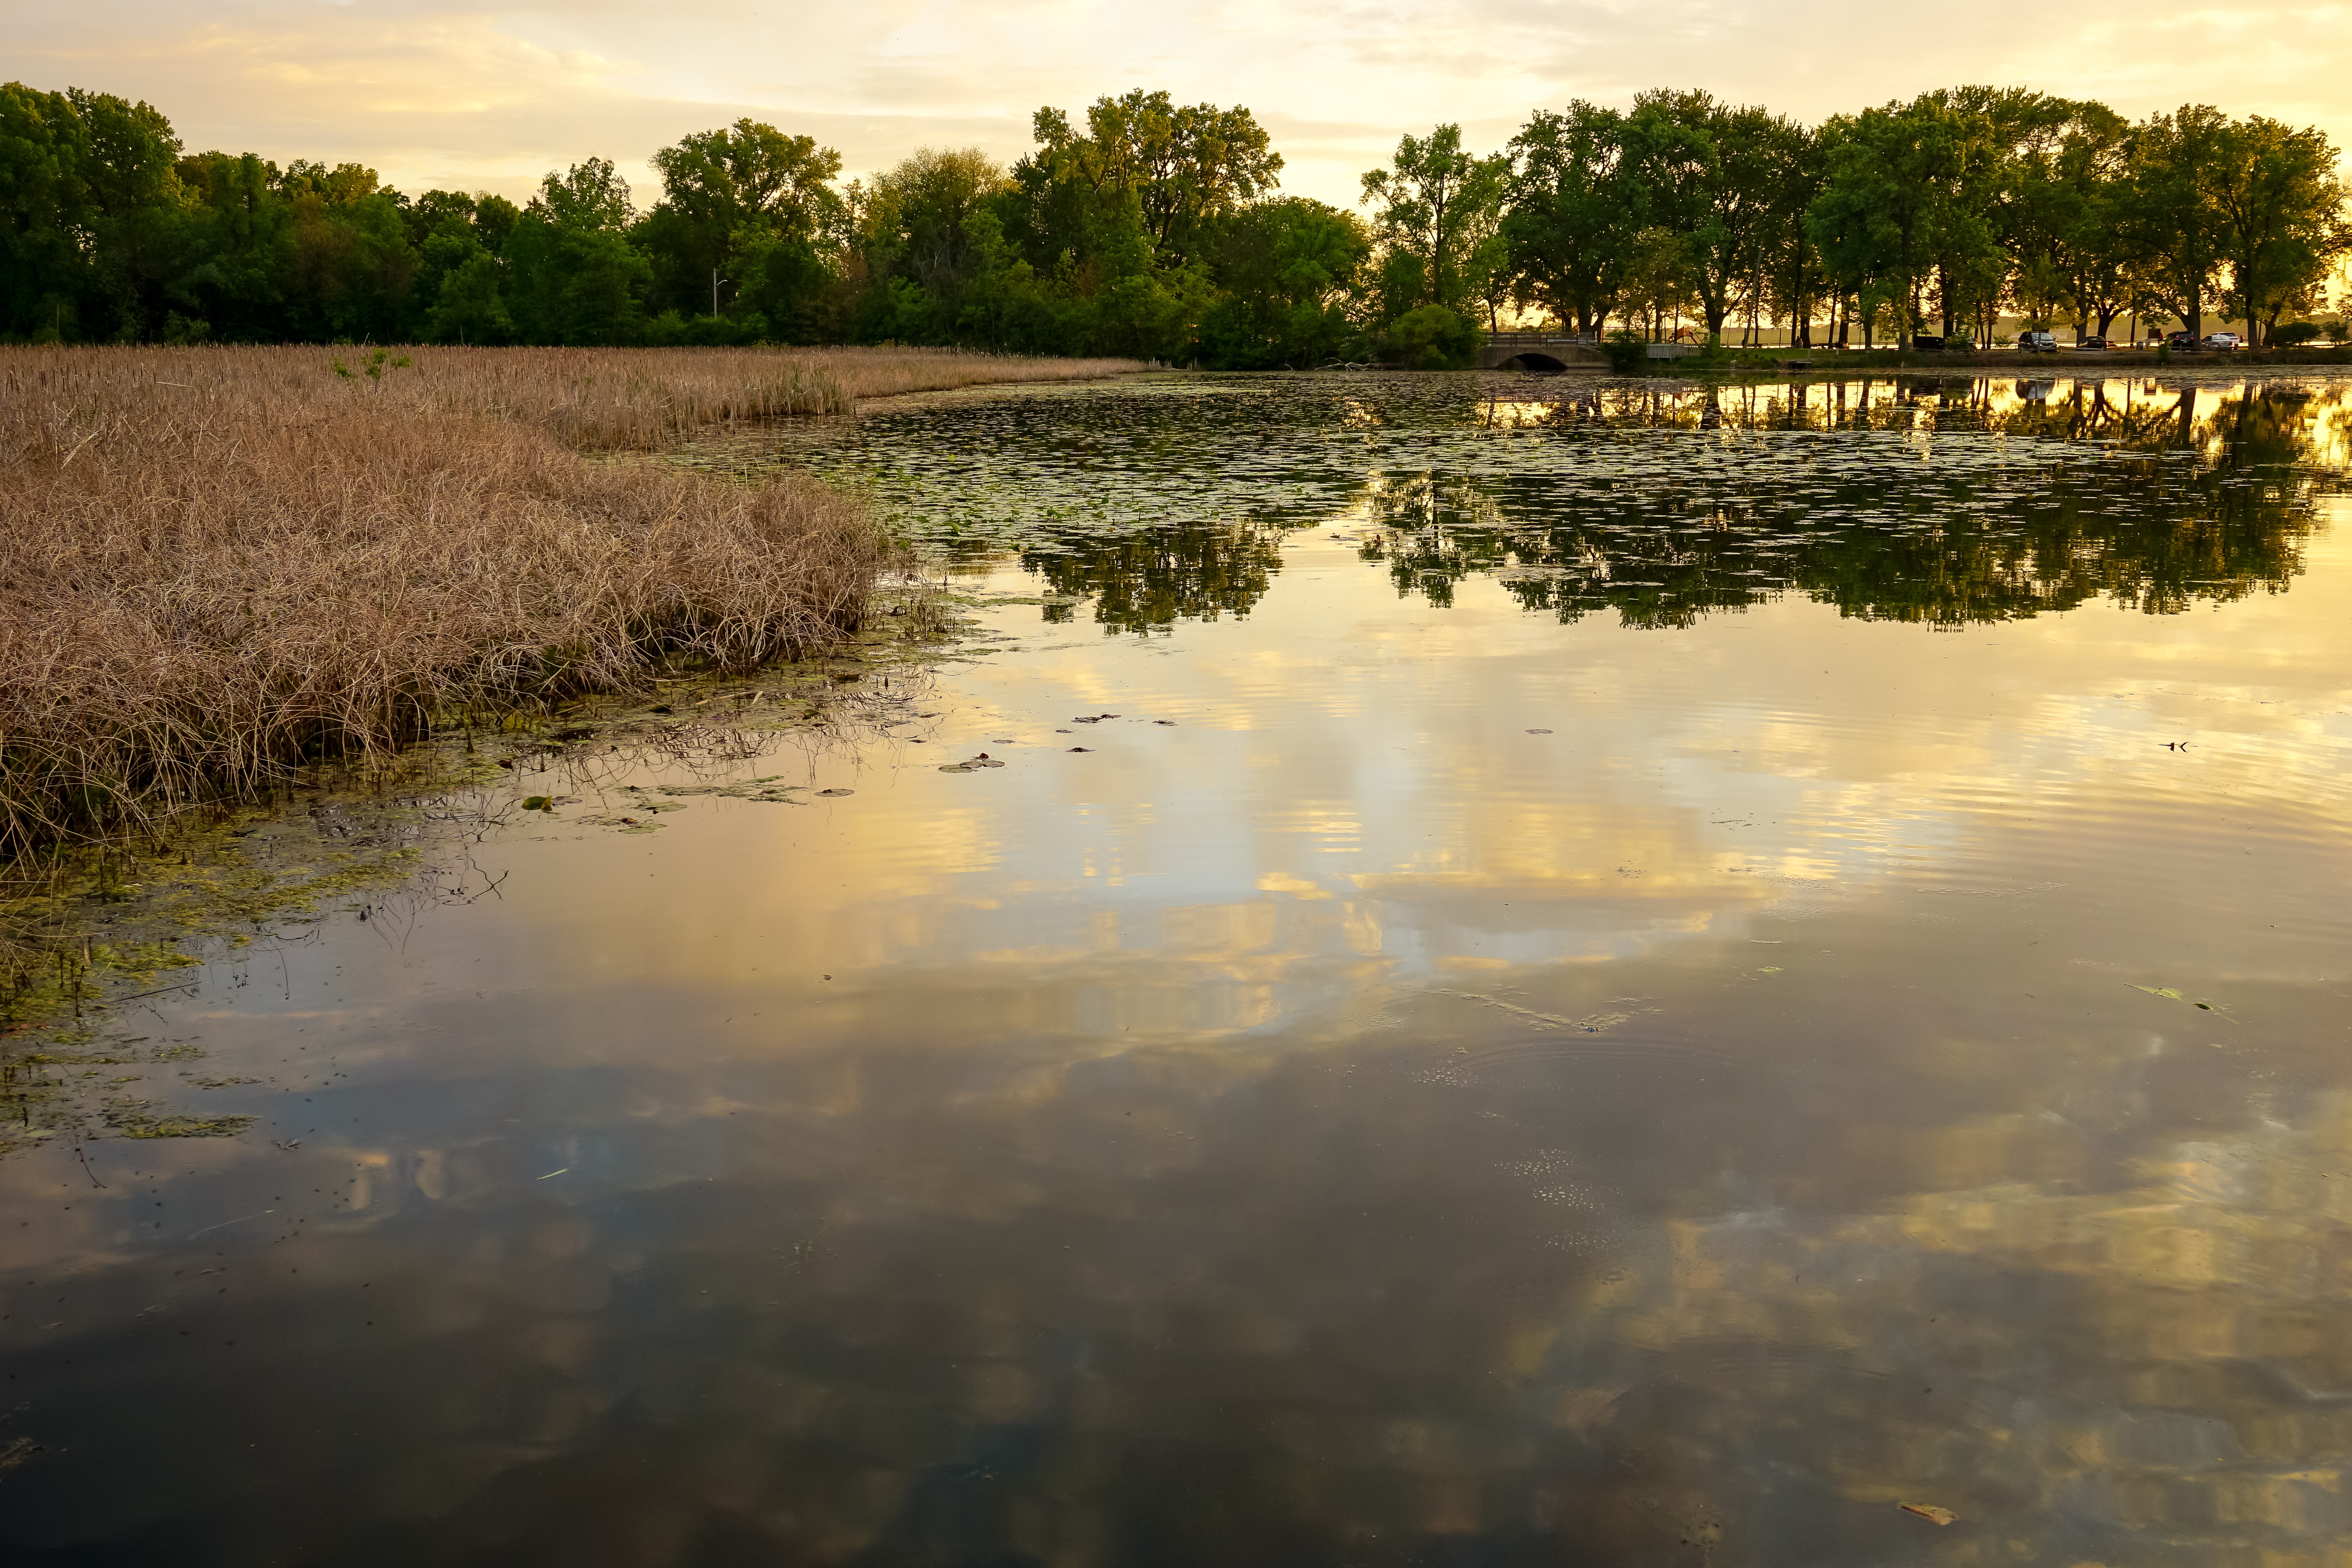
landscape, tree, water, nature, marsh, swamp, sunset, sunlight, morning, shore, lake, river, summer, pond, evening, reflection, reservoir, waterway, golden hour, body of water, wetland, habitat, natural environment, atmospheric phenomenon